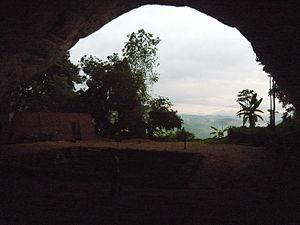
La grotte de Fa Hien, également appelée grotte Pahiyangala, est située dans le district de Kalutara, dans la Province de l'Ouest du Sri Lanka. Selon la légende, elle est nommée d'après le moine bouddhiste chinois Faxian qui y aurait résidé. Le site revêt une importance archéologique grâce aux fossiles humains du Pléistocène supérieur qui ont été découverts dans ses sédiments lors de fouilles effectuées dans les années 1960 et 1980, ainsi que plus récemment en 2013.